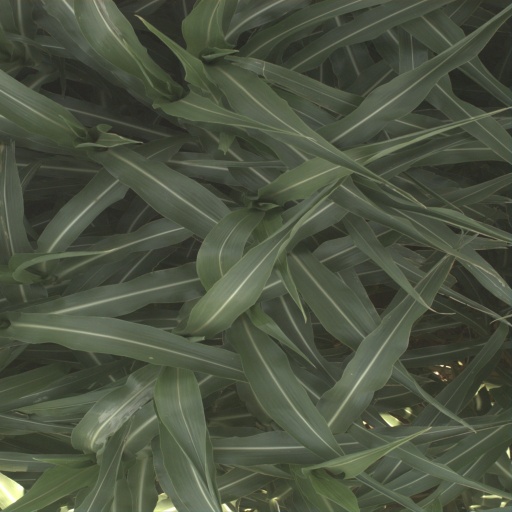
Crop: sorghum